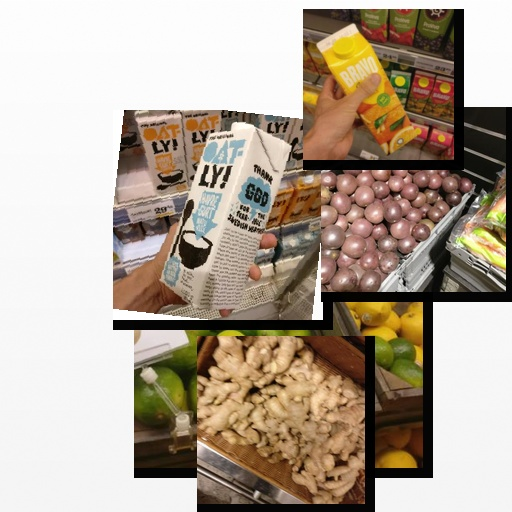
Food items: ginger, orange_juice, passion_fruit, oatghurt, lime